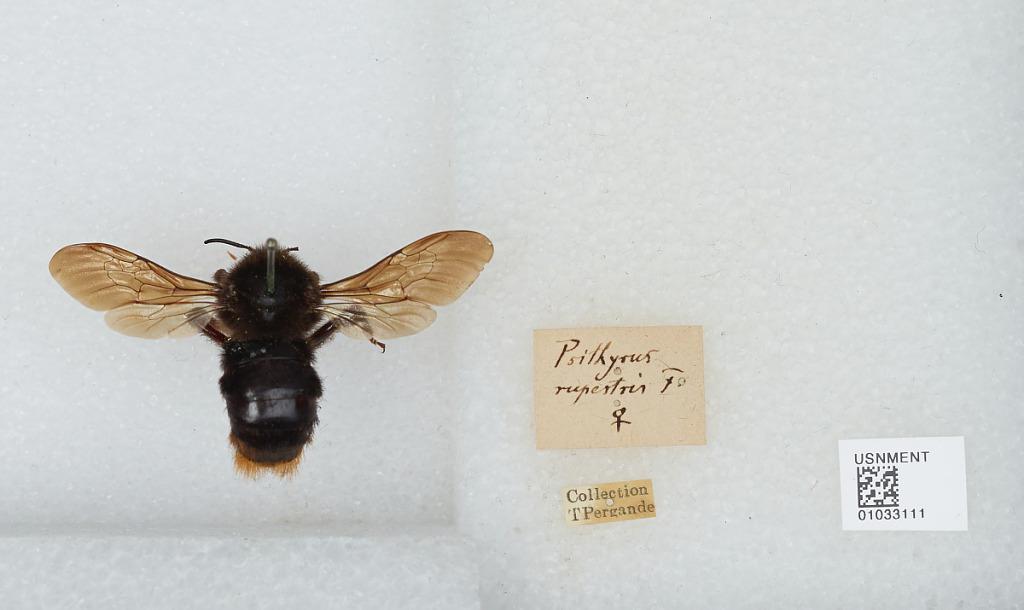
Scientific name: Bombus (Psithyrus) rupestris (Fabricius)